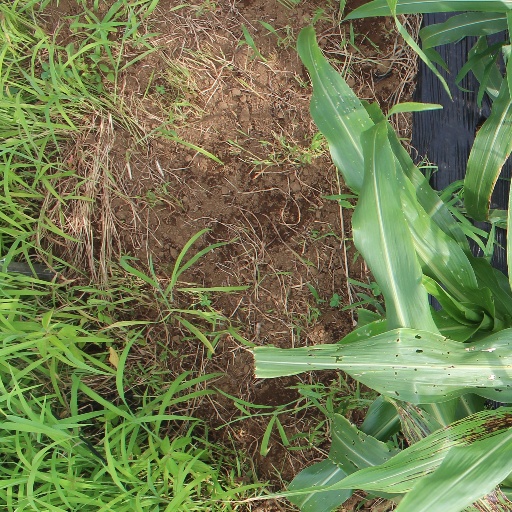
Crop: sorghum